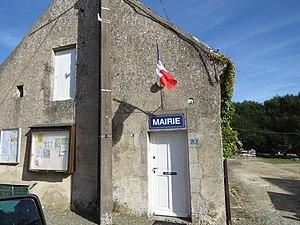
Mairie
Marollette est une commune française, située dans le département de la Sarthe en région Pays de la Loire, peuplée de 150 habitants.